Virginia Ferni Germano

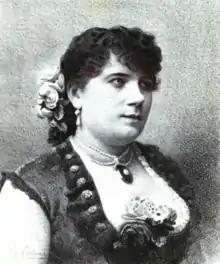
Virginia Ferni Germano, from an 1885 publication.

Virginia Ferni Germano (16 December 1849 – 4 February 1934) was an Italian lyric soprano opera singer.